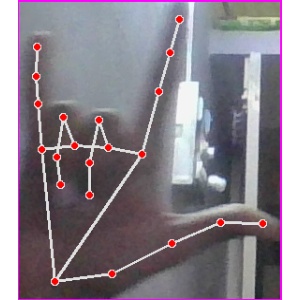
अक्षर: व